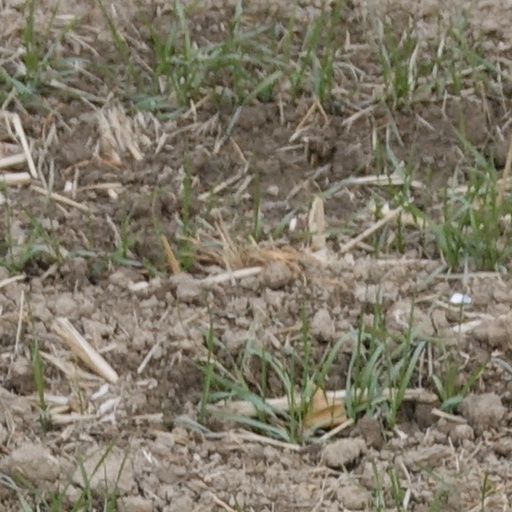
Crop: wheat